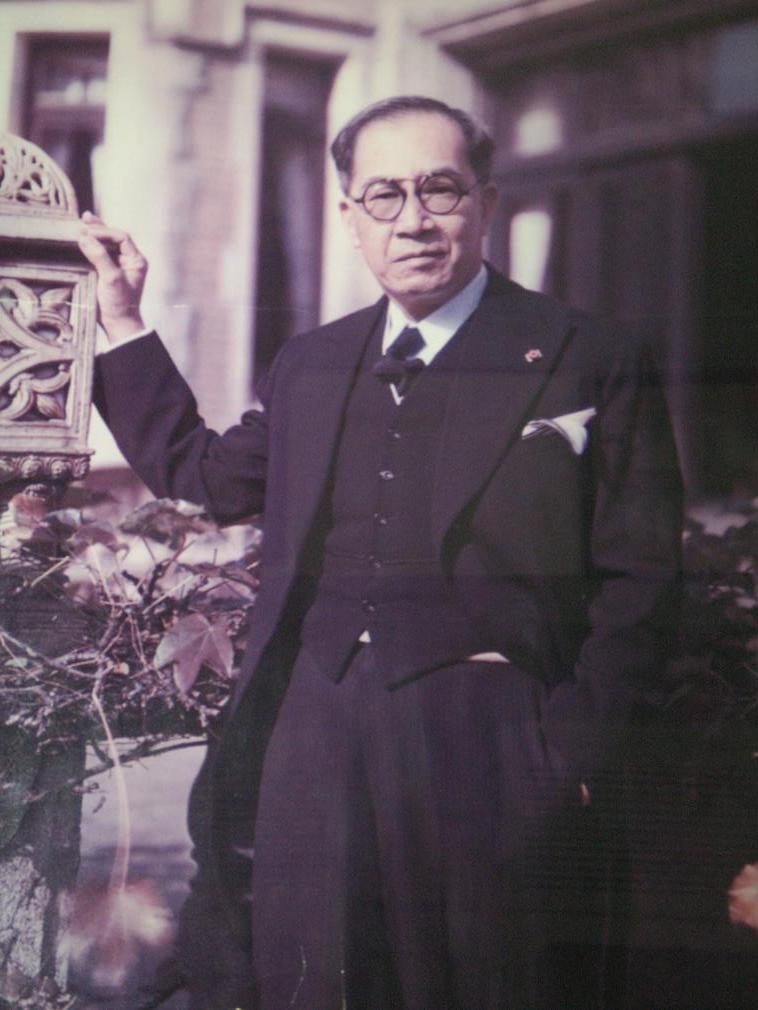
โฮเซ เป. เลาเรล

โฮเซ ปาเซียโน เลาเรล อี การ์ซิอา (; 9 มีนาคม พ.ศ. 2434 - 6 พฤศจิกายน พ.ศ. 2502) เป็นนักการเมืองและผู้พิพากษาชาวฟิลิปปินส์ เขาเป็นประธานาธิบดีแห่งสาธารณรัฐฟิลิปปินส์ที่สองซึ่งเป็นรัฐหุ่นเชิด|ประเทศหุ่นเชิดของญี่ปุ่นเมื่อถูกยึดครองในช่วงสงครามโลกครั้งที่สองตั้งแต่ปี พ.ศ. 2486 ถึง พ.ศ. 2488 นับตั้งแต่การบริหารของประธานาธิบดีดิออสดาโด มากาปากัล (1961-1965) ลอเรลได้รับการยอมรับว่าเป็นประธานาธิบดีที่ถูกต้องตามกฎหมายของประเทศฟิลิปปินส์
== อ้างอิง ==
*
*
*
*
*
*
หมวดหมู่:โฮเซ เป. เลาเรล|
หมวดหมู่:ประธานาธิบดีฟิลิปปินส์
หมวดหมู่:นักการเมืองฟิลิปปินส์
หมวดหมู่:นักกฎหมายชาวฟิลิปปินส์
หมวดหมู่:รัฐมนตรีว่าการกระทรวงมหาดไทยฟิลิปปินส์
หมวดหมู่:รัฐมนตรีว่าการกระทรวงยุติธรรมฟิลิปปินส์
หมวดหมู่:ชาวตากาล็อก
หมวดหมู่:คริสต์ศาสนิกชนนิกายโรมันคาทอลิกชาวฟิลิปปินส์
หมวดหมู่:บุคคลจากจังหวัดบาตังกัส